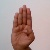
The image shows a hand gesture representing the letter 'B' in Indian Sign Language.